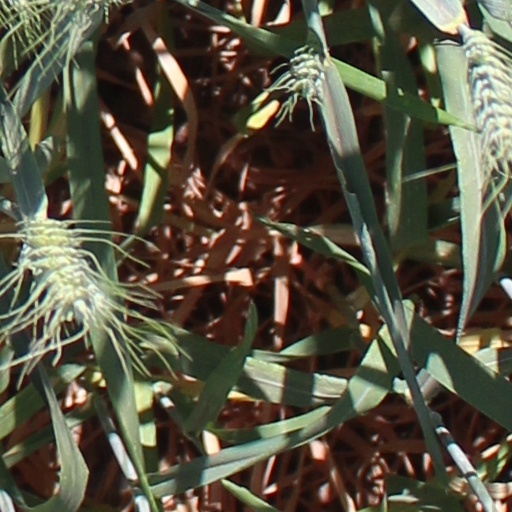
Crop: wheat